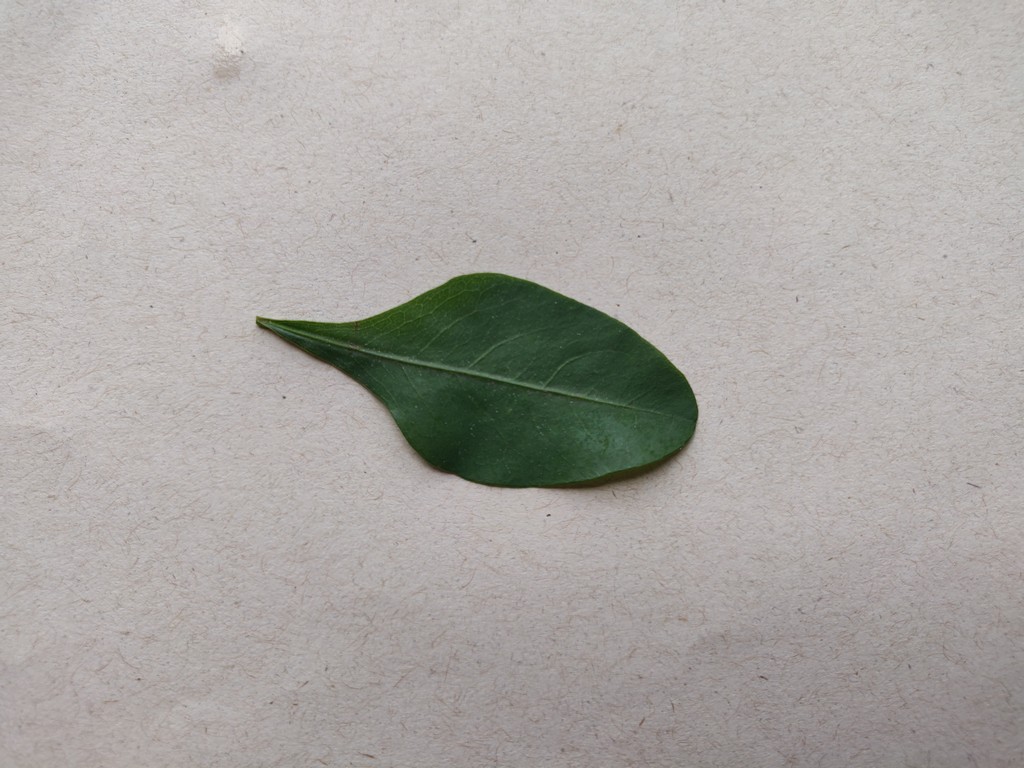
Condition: Healthy
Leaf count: single
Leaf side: front